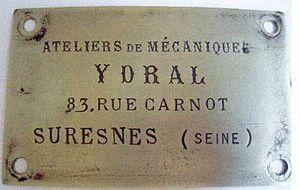
Ancienne plaque adresse de la société YDRAL
Ydral était un fabricant français de moteur deux temps basé à Suresnes. L'entreprise fondée en 1923 par M. Lardy va produire de 1947 à 1958 environ 60 000 moteurs 2 temps de 125 et 175 cm³ lesquels vont équiper une multitude de marque de moto, tricycle, scooter ou voiturette. La société Ydral a cessé ses activités en 1981.